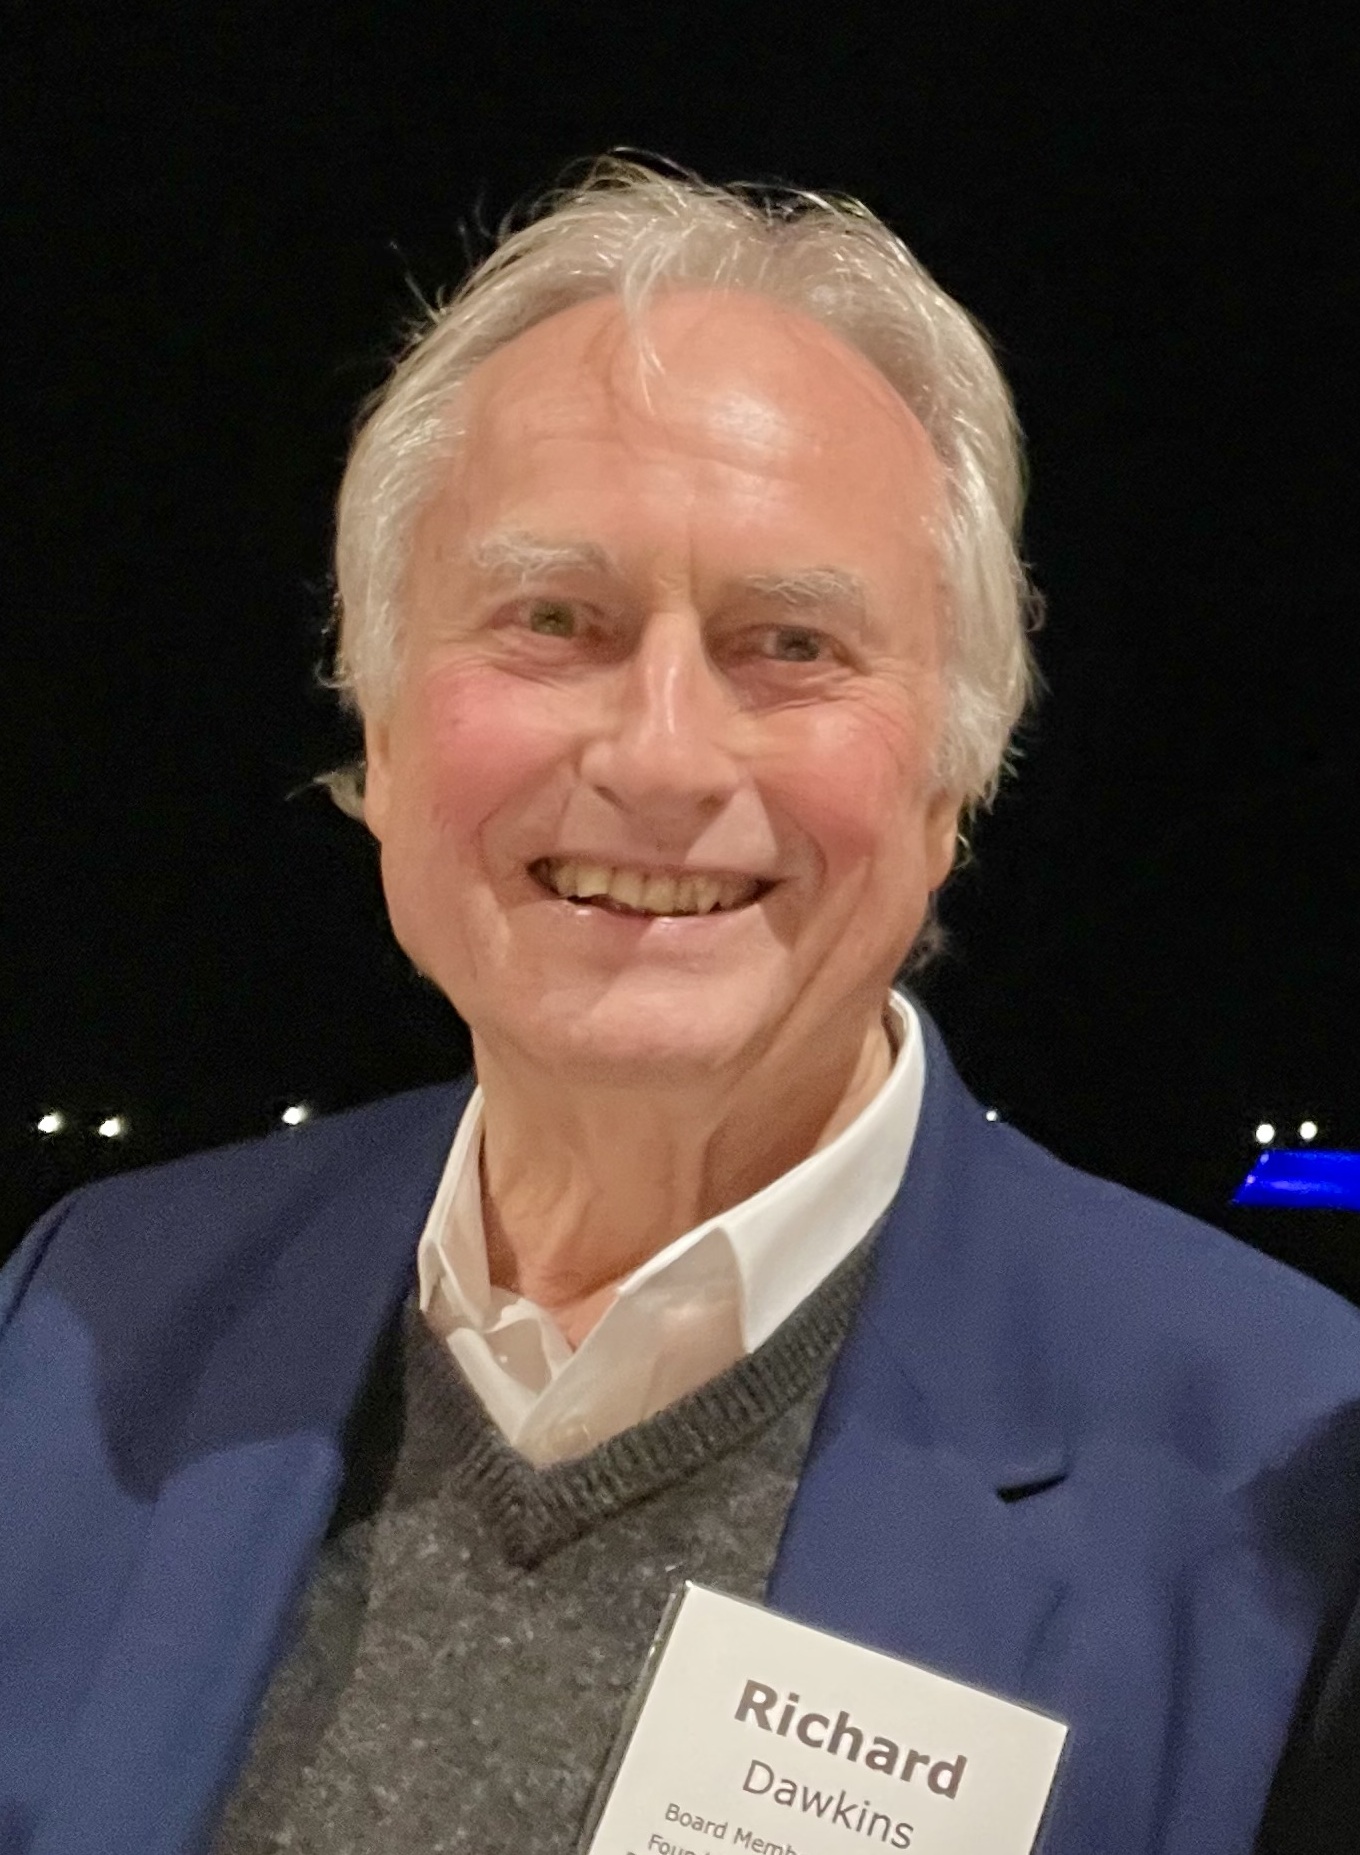
ริชาร์ด ดอว์กินส์

| name = ริชาร์ด ดอว์กินส์
| image = Dinner with Richard Dawkins and CFI... like a candle in the dark.jpg
| caption = ดอว์กินส์ใน ค.ศ. 2022
| birth_name = คลินตัน ริชาร์ด ดอว์กินส์
| birth_place = ไนโรบี, เคนยา|บริติชเคนยา
| education = โรงเรียนโอนเดิลมหาวิทยาลัยออกซฟอร์ด|เบลิเอิลคอลเลจ, ออกซฟอร์ด (MA, ปริญญาเอก|DPhil)
| doctoral_advisor = นิโคลาส ทินแบร์เกิน
| thesis_title = Selective pecking in the domestic chick
| thesis_url =
| thesis_year = 1967
| known_for = Plainlist|
* มุมมองยึดยีนเป็นศูนย์กลางในวิวัฒนการ
* มโนทัศน์เกี่ยวกับมีม
* มิดเดิลเวิร์ด
* หนังสือ "ดิเอ็กซเตนดิดฟีโนไทป์"
* การส่งเสริมวิทยาศาสตร์; การวิจารณ์ศาสนา; "อเทวนิยมใหม่"
| spouse = ubl|||marriage|ลัลลา วอร์ด|1992|2016|end=
| children = 1
| awards = Plainlist|
* เหรียญเงิน ZSL (1989)
* รางวัลไมเคิลฟาราเดย์ (1990)
* รางวัลคอสโมสนานาชาติ (1997)
* รางวัลไนเรนเบิร์ก (2009)
* ราชสมาคม|FRS (2001)
| signature = Richard Dawkins signature.svg
ริชาร์ด ดอว์กินส์ () นักชีววิทยาและนักเขียนชาวอังกฤษที่มีชื่อเสียง มีชื่อเต็มว่า คลินตัน ริชาร์ด ดอว์กินส์ (Clinton Richard Dawkins) เกิดเมื่อวันที่ 26 มีนาคม ค.ศ. 1941 ที่เมืองไนโรบี ประเทศเคนยา เมื่อครั้งที่ยังเป็นอาณานิคมของอังกฤษ จบการศึกษาจากมหาวิทยาลัยออกซฟอร์ด ปัจจุบันเป็นศาสตราจารย์ด้านสัตววิทยา แห่งมหาวิทยาลัยออกซฟอร์ด
ดอว์กินส์ มีชื่อเสียงจากการเป็นนักวิทยาศาสตร์ทางด้านพฤติกรรมศาสตร์และทฤษฎีวิวัฒนาการ โดยได้ศึกษาทฤษฎีวิวัฒนาการของชาร์ลส์ ดาร์วิน และมีความคิดในทฤษฎีนี้ มีผลงานการเขียนหนังสือที่โด่งดัง มีชื่อเสียงกว่า 10 เล่ม อาทิ "The Selfish Gene, River out of Eden, The Blind Watchmaker, The God Delusion" ซึ่งในแต่ละเล่มนั้นเกี่ยวกับทฤษฎีวิวัฒนาการที่ตรงกันข้ามกับความเชื่อในคริสต์ศาสนาและอิสลาม ซึ่งทำให้ดอว์กินส์ได้ชื่อว่าเป็นผู้ที่คิดในอย่างอเทวนิยม นักศึกษาแพทย์มุสลิม ต่อต้านวิชาวิวัฒนาการ ชาร์ลส์ ดาร์วิน อ้างขัดแย้งคำสอนอิสลาม Richard Dawkins และยังเป็นนักเขียนบทสารคดีสำหรับภาพยนตร์สารคดีทางโทรทัศน์อีกด้วย จาก IMDb
ในปี ค.ศ. 2012 Rohan Pethiyagoda|โรฮัน เพธิยาโกดา นักวิทยาศาสตร์ชาวศรีลังกา ได้ตั้งชื่อgenus|สกุลของปลาน้ำจืดขนาดเล็ก ที่อาศัยอยู่ในประเทศอินเดีย ในวงศ์ Cyprinidae จำนวน 4 genus|ชนิด ว่า "Dawkinsia" เพื่อเป็นเกียรติแก่ ริชาร์ด ดอว์กินส์
10 สิ่งมีชีวิตได้ชื่อตามคนดัง จากผู้จัดการออนไลน์
==อ้างอิง==
==แหล่งข้อมูลอื่น==
* เว็บไซต์มูลนิธิริชาร์ด ดอว์กินส์
หมวดหมู่:นักสัตววิทยา
หมวดหมู่:นักวิทยาศาสตร์ชาวอังกฤษ
หมวดหมู่:นักเขียนชาวอังกฤษ
หมวดหมู่:นักเขียนบันเทิงคดีแนววิทยาศาสตร์